Charles François Dumouriez

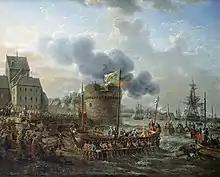
Louis XVI visitant le port de Cherbourg en juin 1786

Upon his release, Dumouriez married his cousin, a certain "Mademoiselle de Broissy". In the meantime, Dumouriez had turned his attention to the internal state of his own country, and amongst the very numerous memoranda which he sent to the government was a project on the defence of Normandy and Cherbourg navy port, which procured for him in 1778 the post of commandant of Cherbourg. He administered it with much success for more than ten years. The construction of the fortifications and dikes began in 1779/1782 and extended in 1786. He used a plan by Vauban to create an outer port. The city grew and even the King came to La Manche see it. For his ingenuity in fortifying he became a "maréchal de camp" in 1788. After the Storming of the Bastille he became commander of the National Guard in July 1789, but his ambition was not satisfied. Business and trade dropped in Cherbourg. He proved a neglectful and unfaithful husband, and the couple separated. Madame Dumouriez took refuge in a convent.